Hall for Cornwall

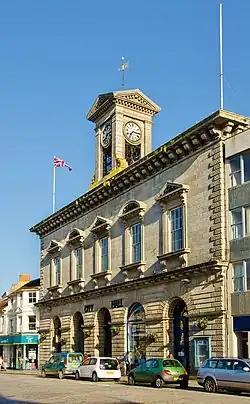
The Boscawen Street entrance to the complex

The Hall for Cornwall, known as Truro City Hall until 1997, is an events venue in Boscawen Street in Truro, Cornwall, England. The building, which was previously the headquarters of Truro City Council, is a Grade II* listed building.